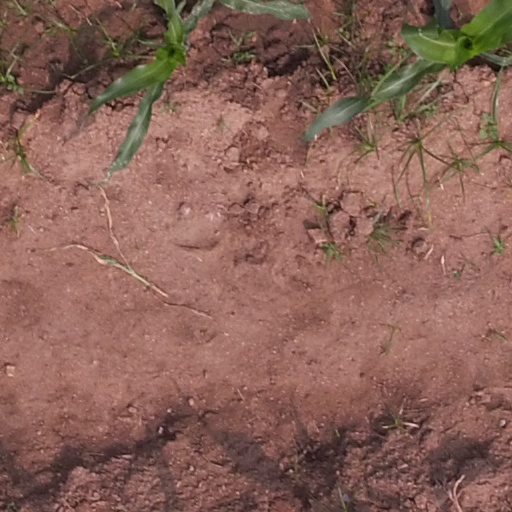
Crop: maize; corn